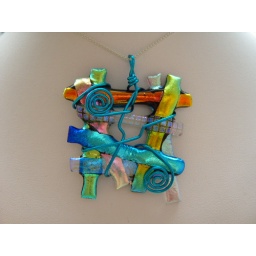
A labyrinth of fused dichroic glass then wire wrapped in electric blue wire to enhance the appearance.